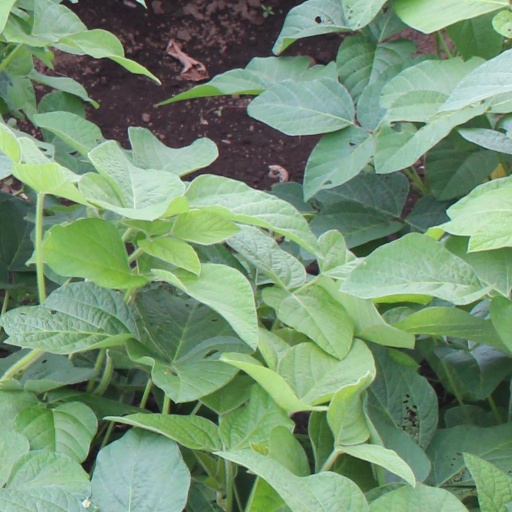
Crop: soybean